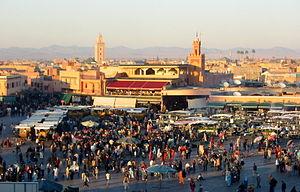
Farid Belkahia est un peintre marocain, né le 15 novembre 1934 à Marrakech et mort à Marrakech le 25 septembre 2014. Il est l'un des artistes contemporains les plus importants du Maroc contemporain. Il est connu pour ses œuvres peintes sur les cuirs avec des materiaux naturels.
Le Maroc, ou depuis 1957, en forme longue le royaume du Maroc, autrefois l'Empire chérifien, est un État unitaire régionalisé situé en Afrique du Nord. Son régime politique est une monarchie constitutionnelle. Sa capitale est Rabat et sa plus grande ville Casablanca.